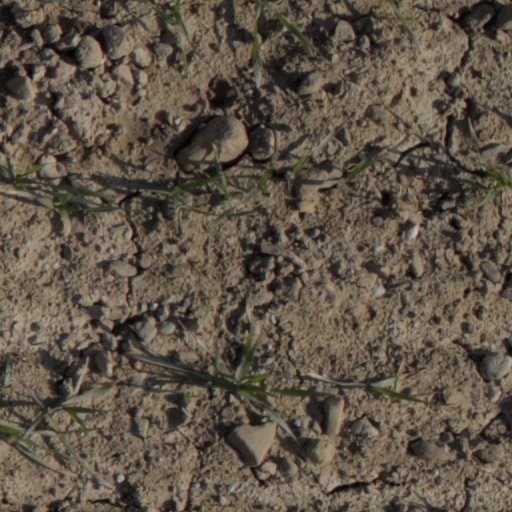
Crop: wheat